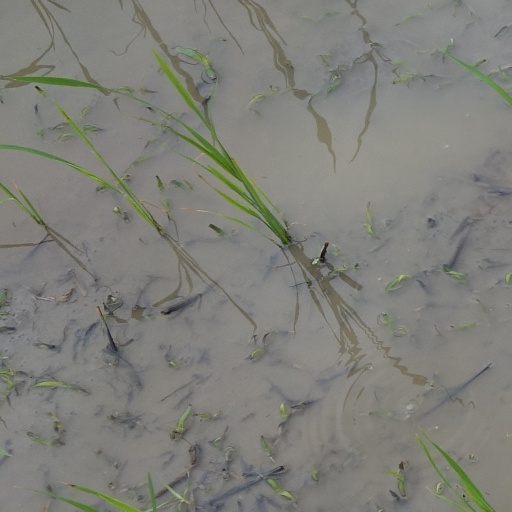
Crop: rice